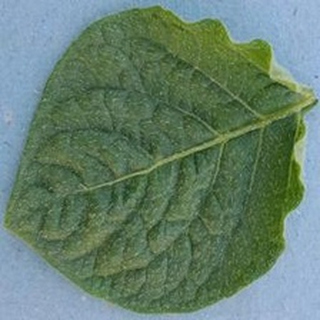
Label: healthy_potato